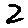
Label: 2